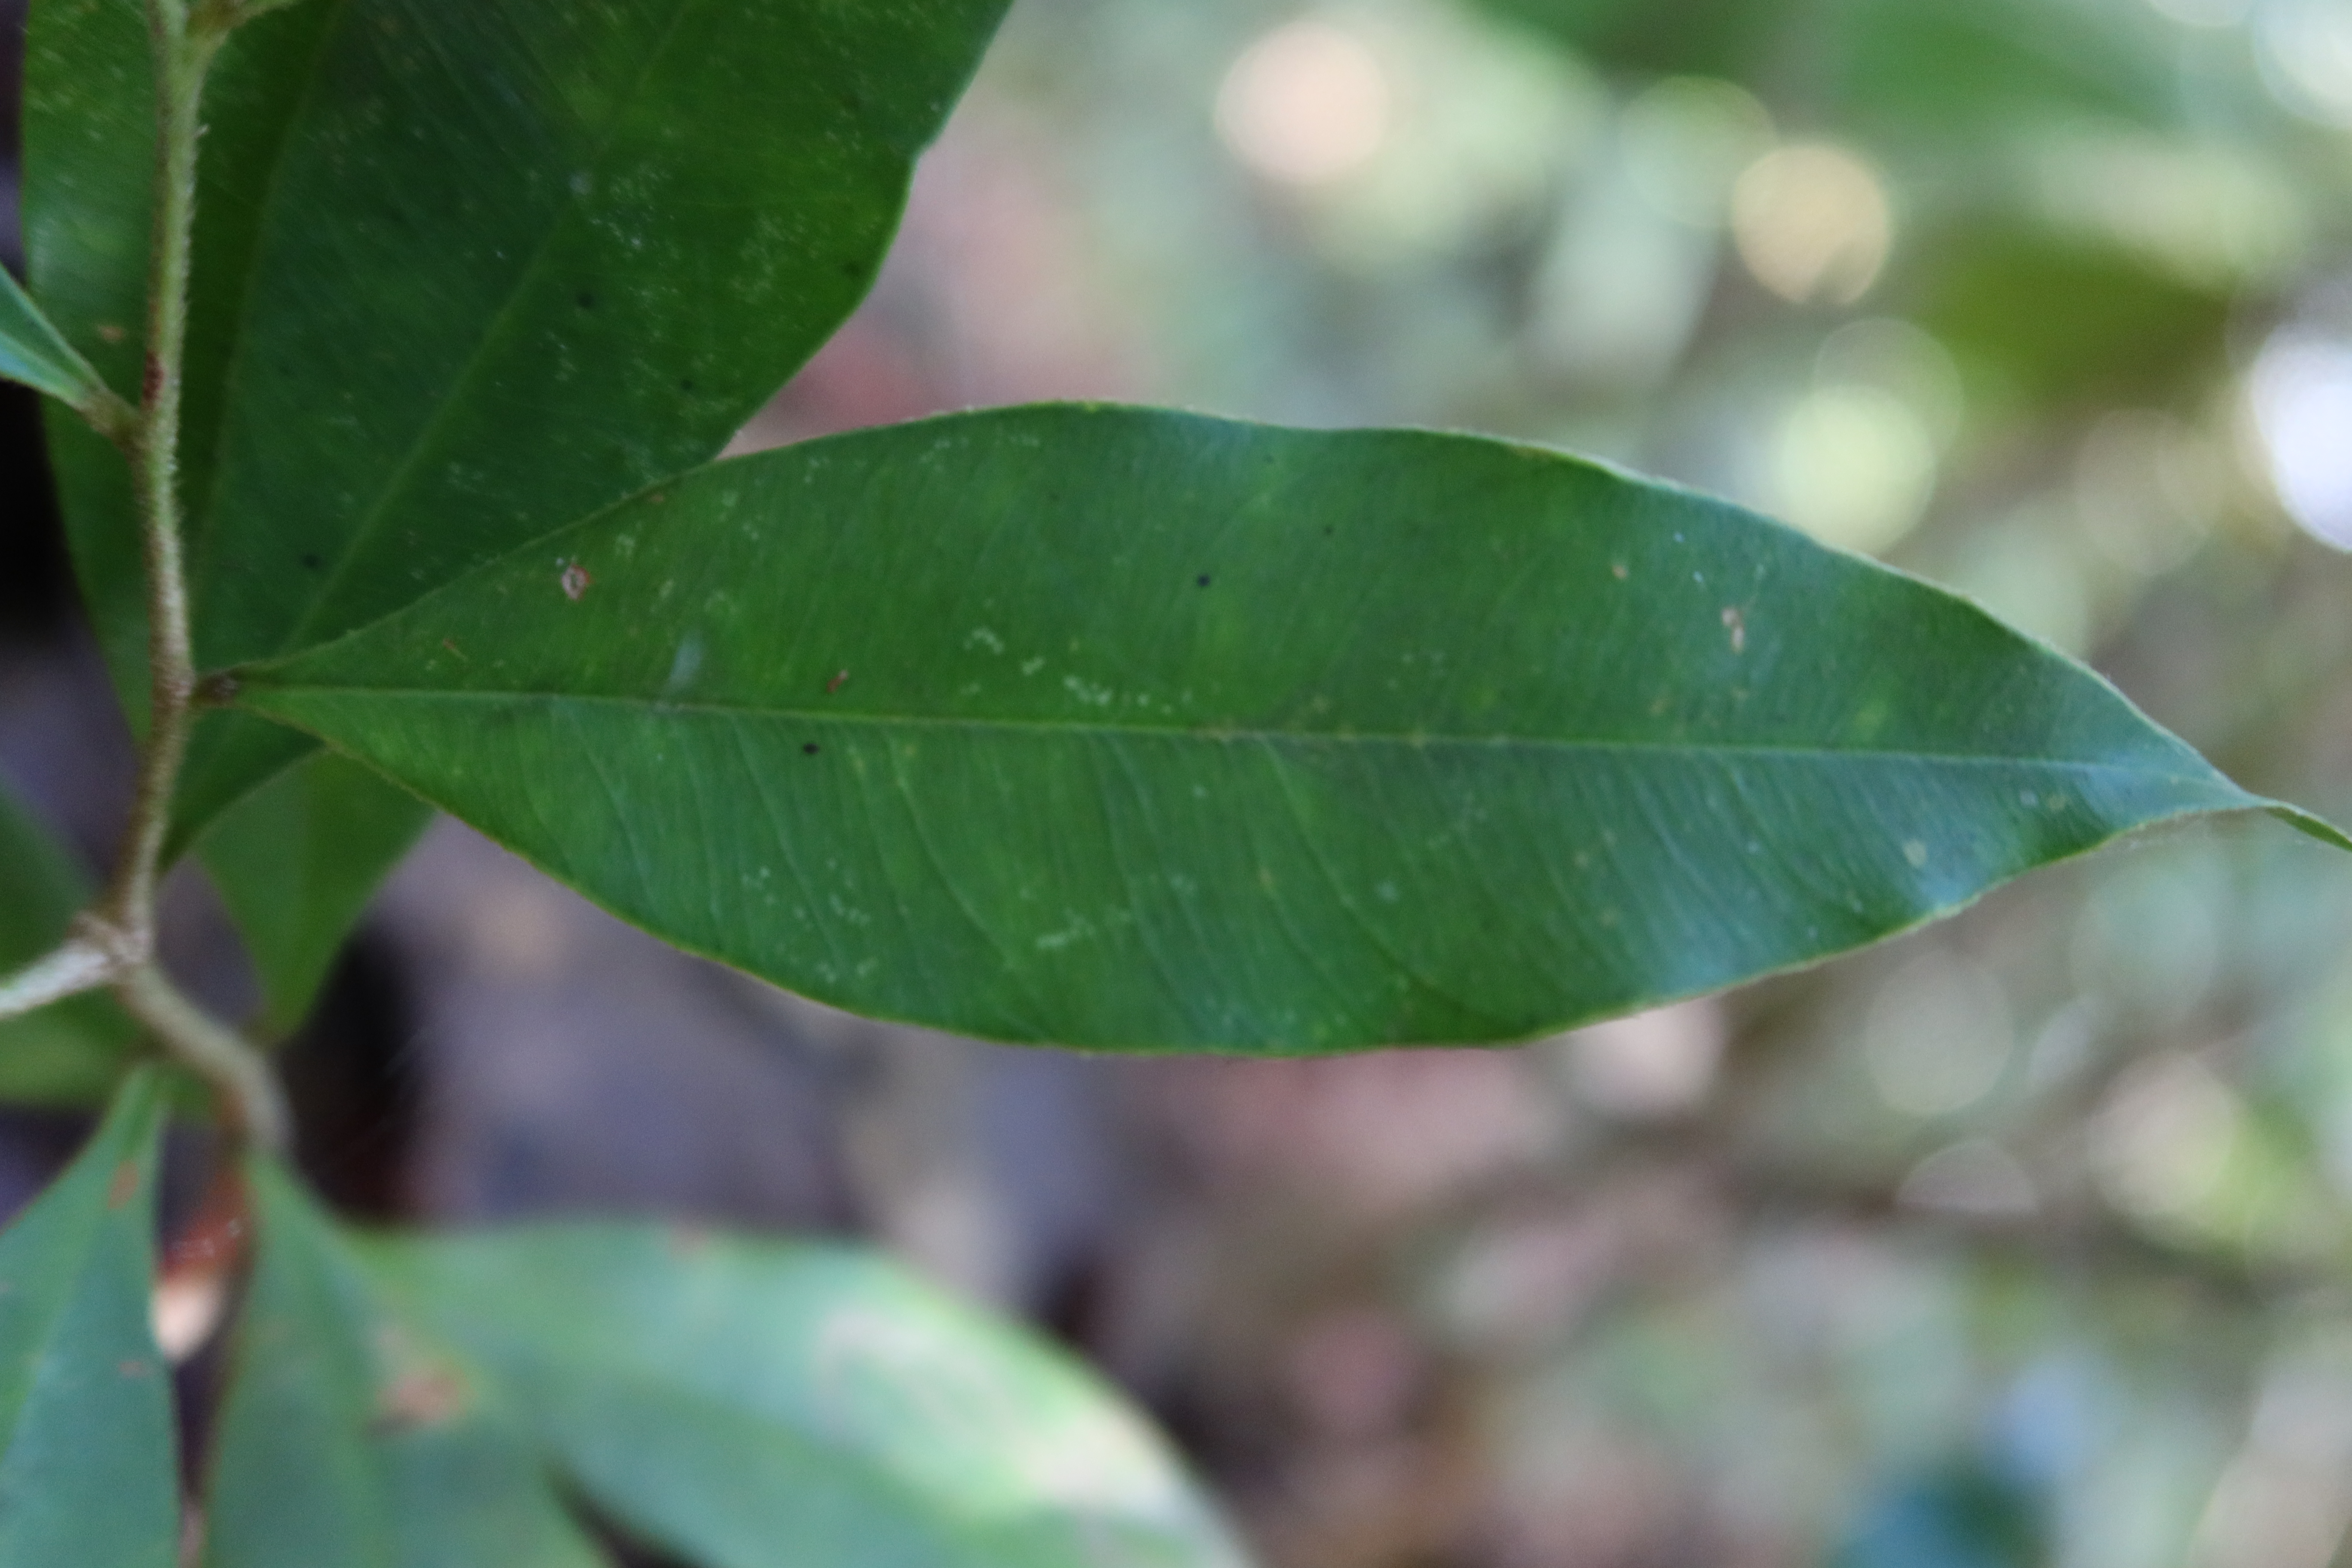
Label: Brown spots